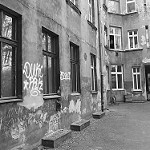
Label: B & W